1978 European Cup final

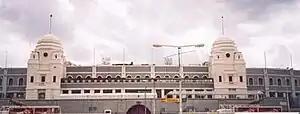
The final was held at Wembley, which had previously hosted three finals.

1978 was the first year in which Club Brugge had reached the final, while Liverpool were appearing in their second successive final. The two teams had met before in the final of a European competition: the 1976 UEFA Cup final, which Liverpool won 4–3 on aggregate. Liverpool were the reigning champions and were aiming to become the first British team to win successive European Cups. Liverpool had already won the UEFA Cup twice, in the 1972–73 and 1975–76 seasons and had a chance to win two European cups as well. Brugge were the first Belgian team to reach the final of the European Cup and thus were aiming to become the first to win the trophy.